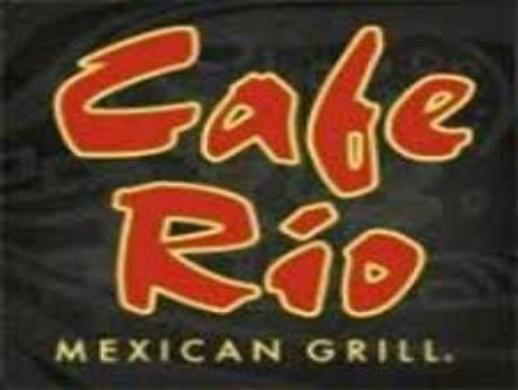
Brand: Cafe Rio
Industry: Food